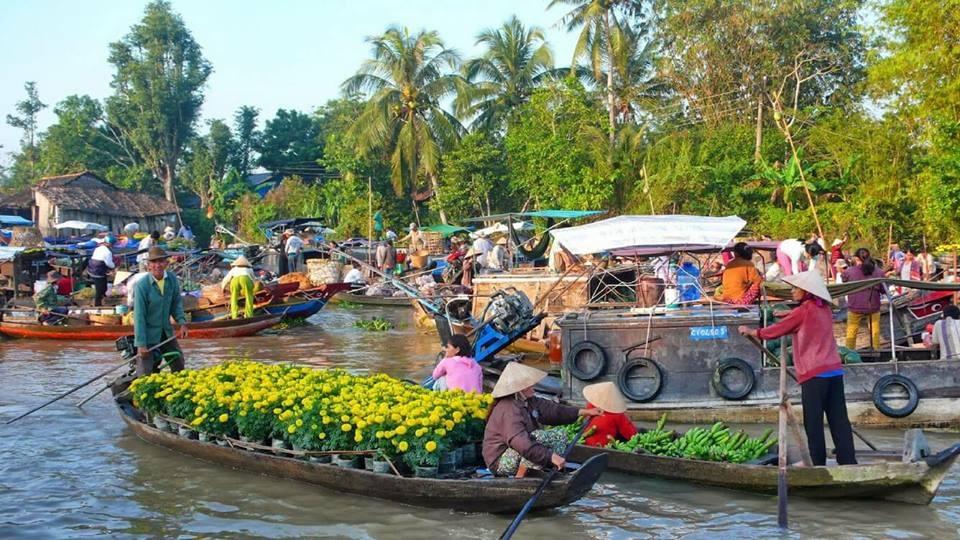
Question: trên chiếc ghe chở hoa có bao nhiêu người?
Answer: trên chiếc ghe chở hoa có hai người